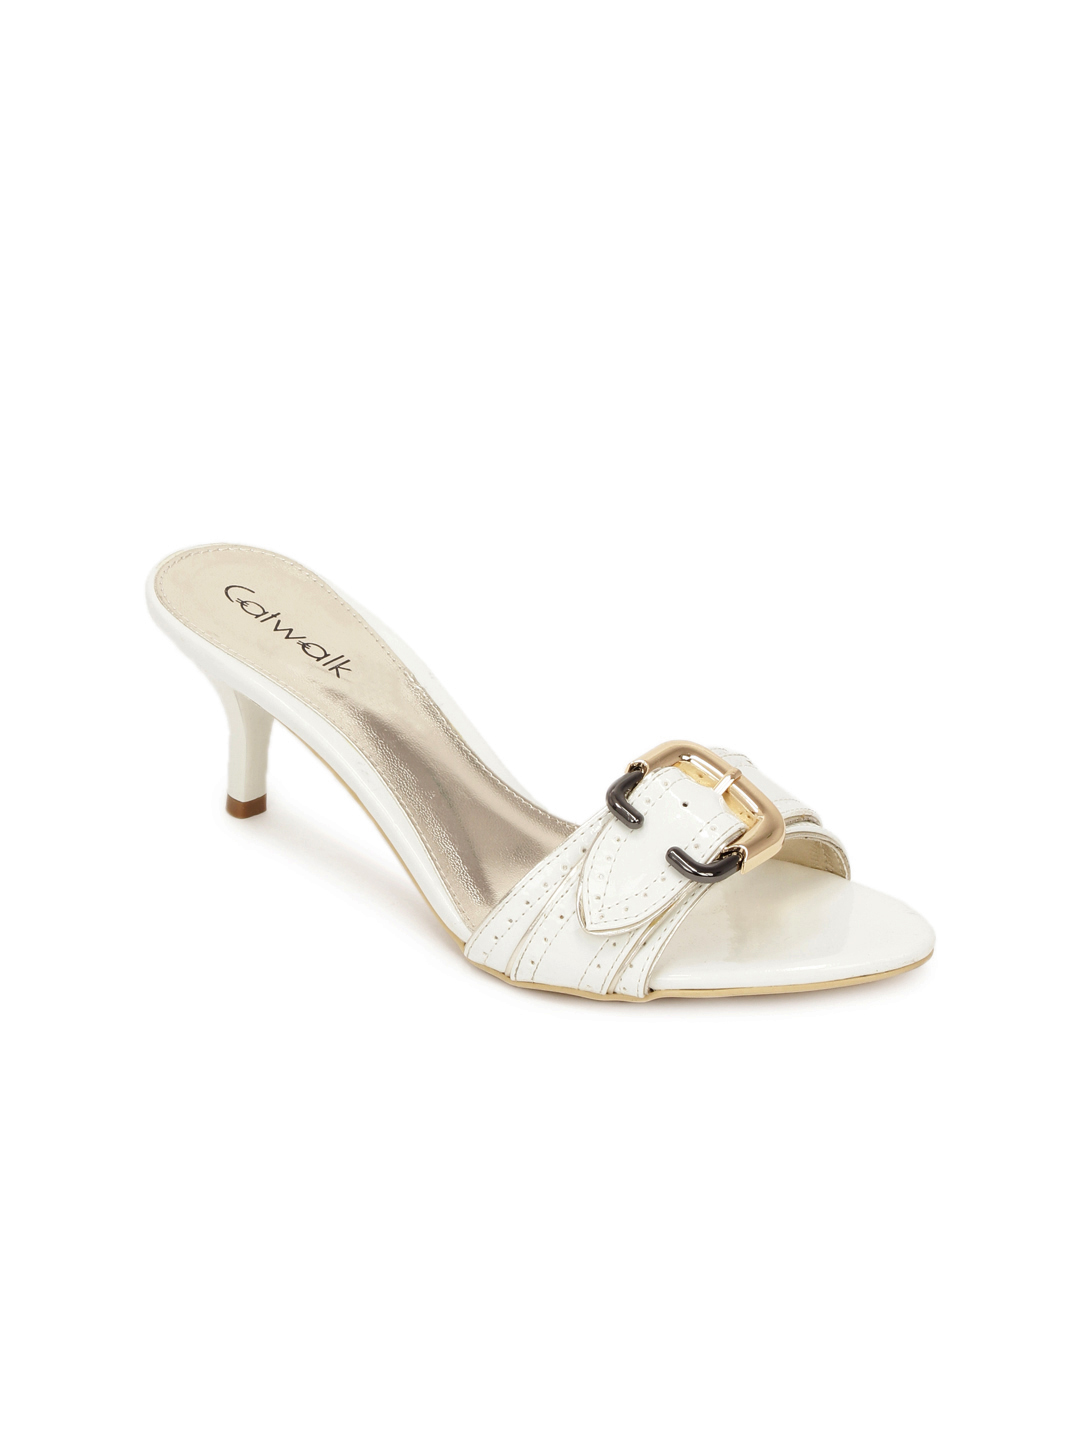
Catwalk Women White Heels
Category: Footwear / Shoes / Heels
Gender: Women
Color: White
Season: Winter 2015
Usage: Casual